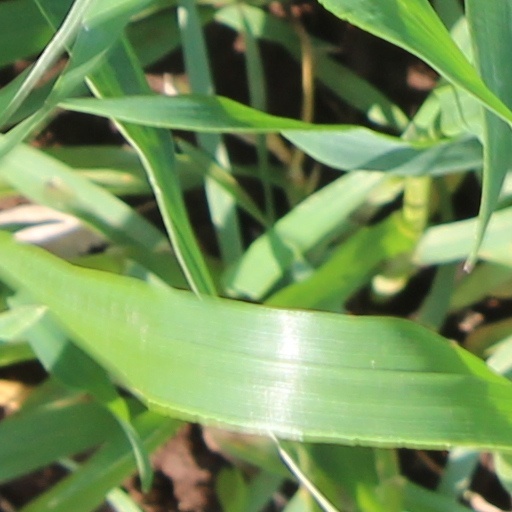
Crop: wheat